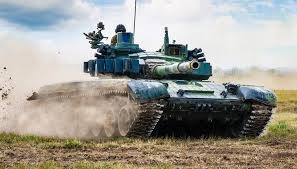
Label: T-72